History of fishing

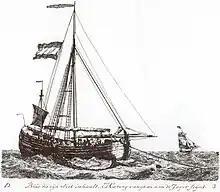
Herring Buss taking aboard its drift net (G. Groenewegen)

Apart from the long history this particular trade also differs from most other trade of fish by the location of the fishing grounds, far from large populations and without any domestic market. The large cod fisheries along the coast of North Norway (and in particular close to the Lofoten islands) have been developed almost uniquely for export, depending on sea transport of stockfish over large distances. Since the introduction of salt, dried salt cod ('klippfisk' in Norwegian) has also been exported. The trade operations and the sea transport were by the end of the 14th century taken over by the Hanseatic League, Bergen being the most important port of trade.